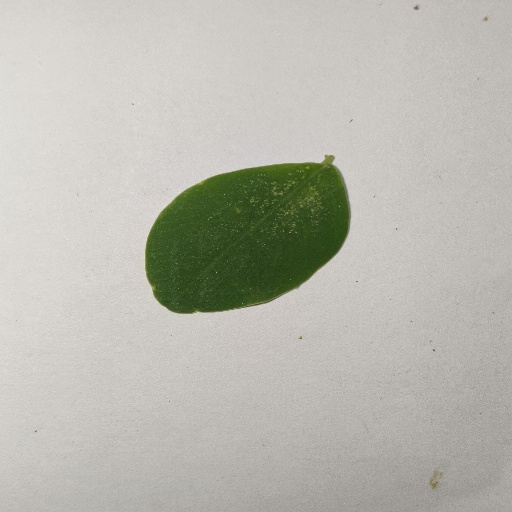
Species: Sojina
Leaf condition: Healthy Leaf